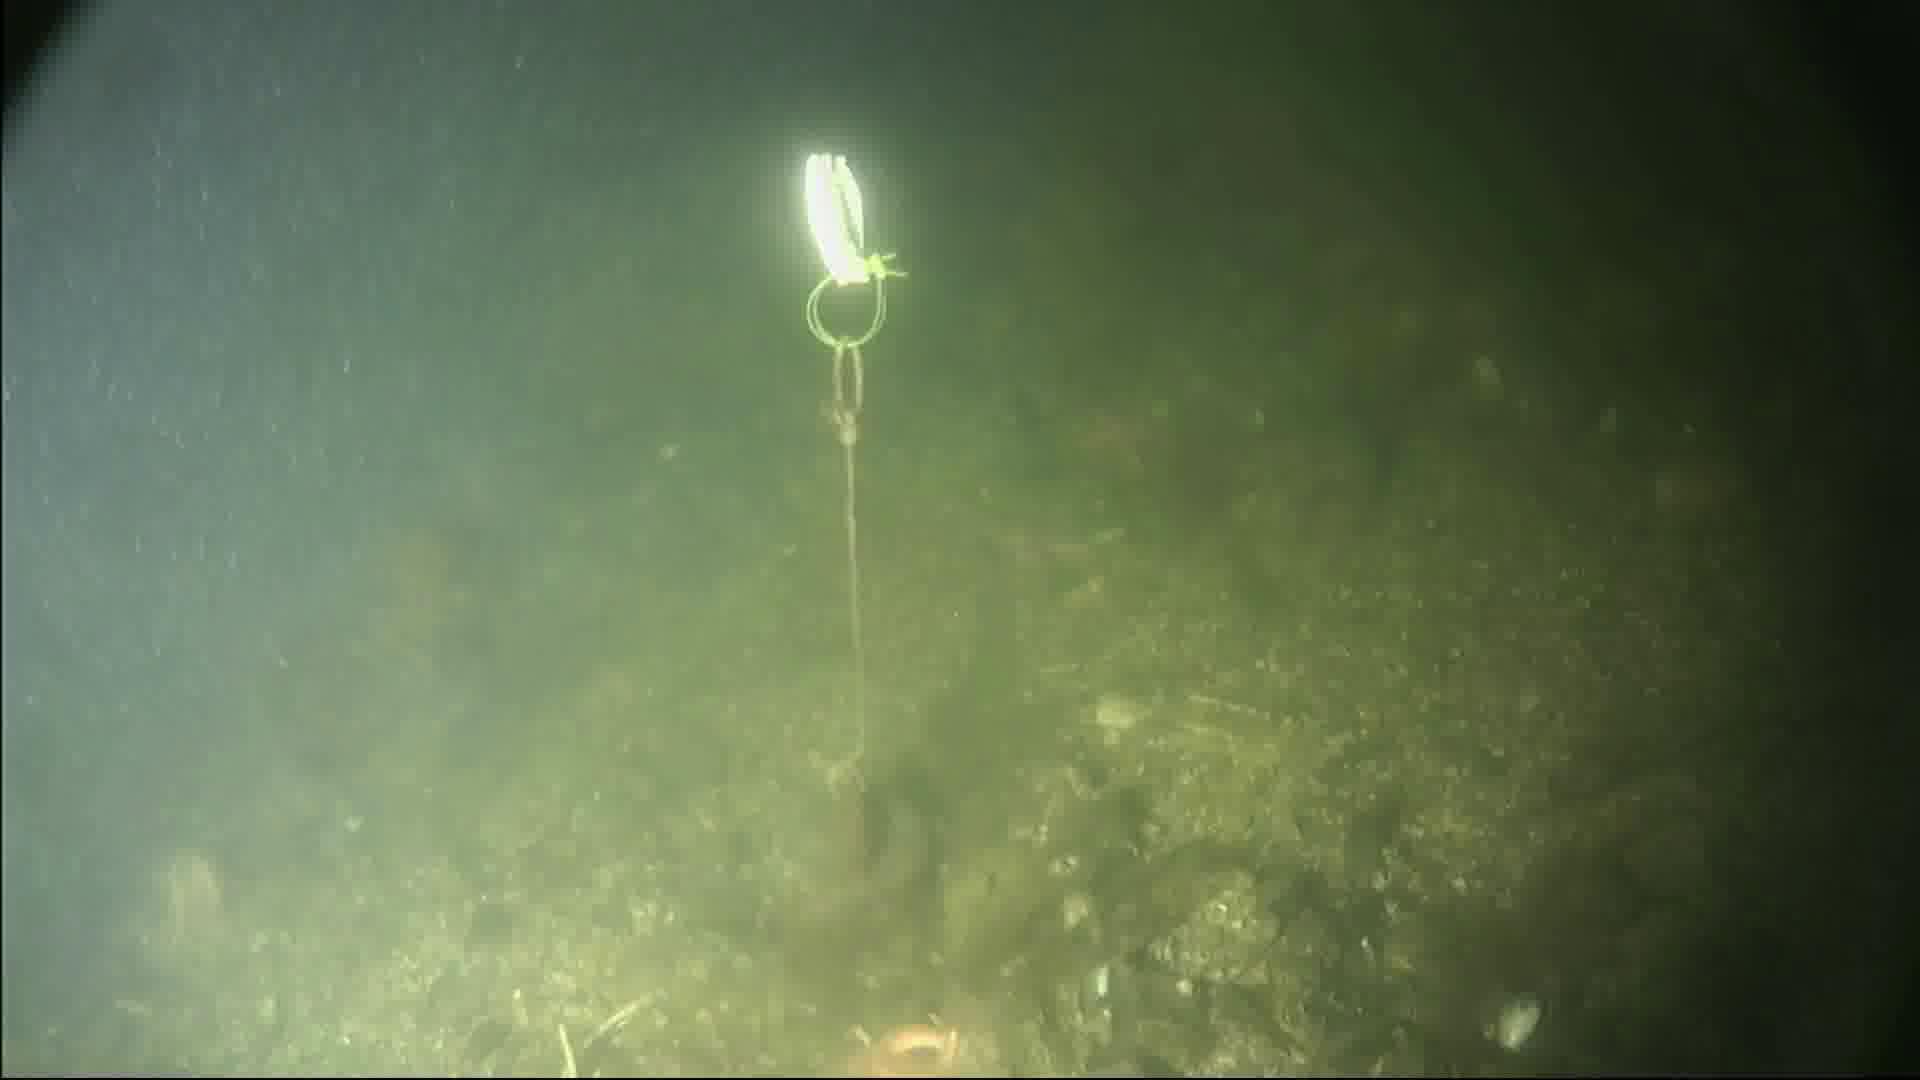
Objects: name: starfish